Carl E. Mapes

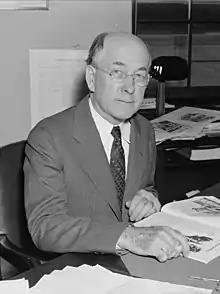
Mapes in 1939

Carl Edgar Mapes (December 26, 1874 – December 12, 1939) was a politician from the U.S. state of Michigan.